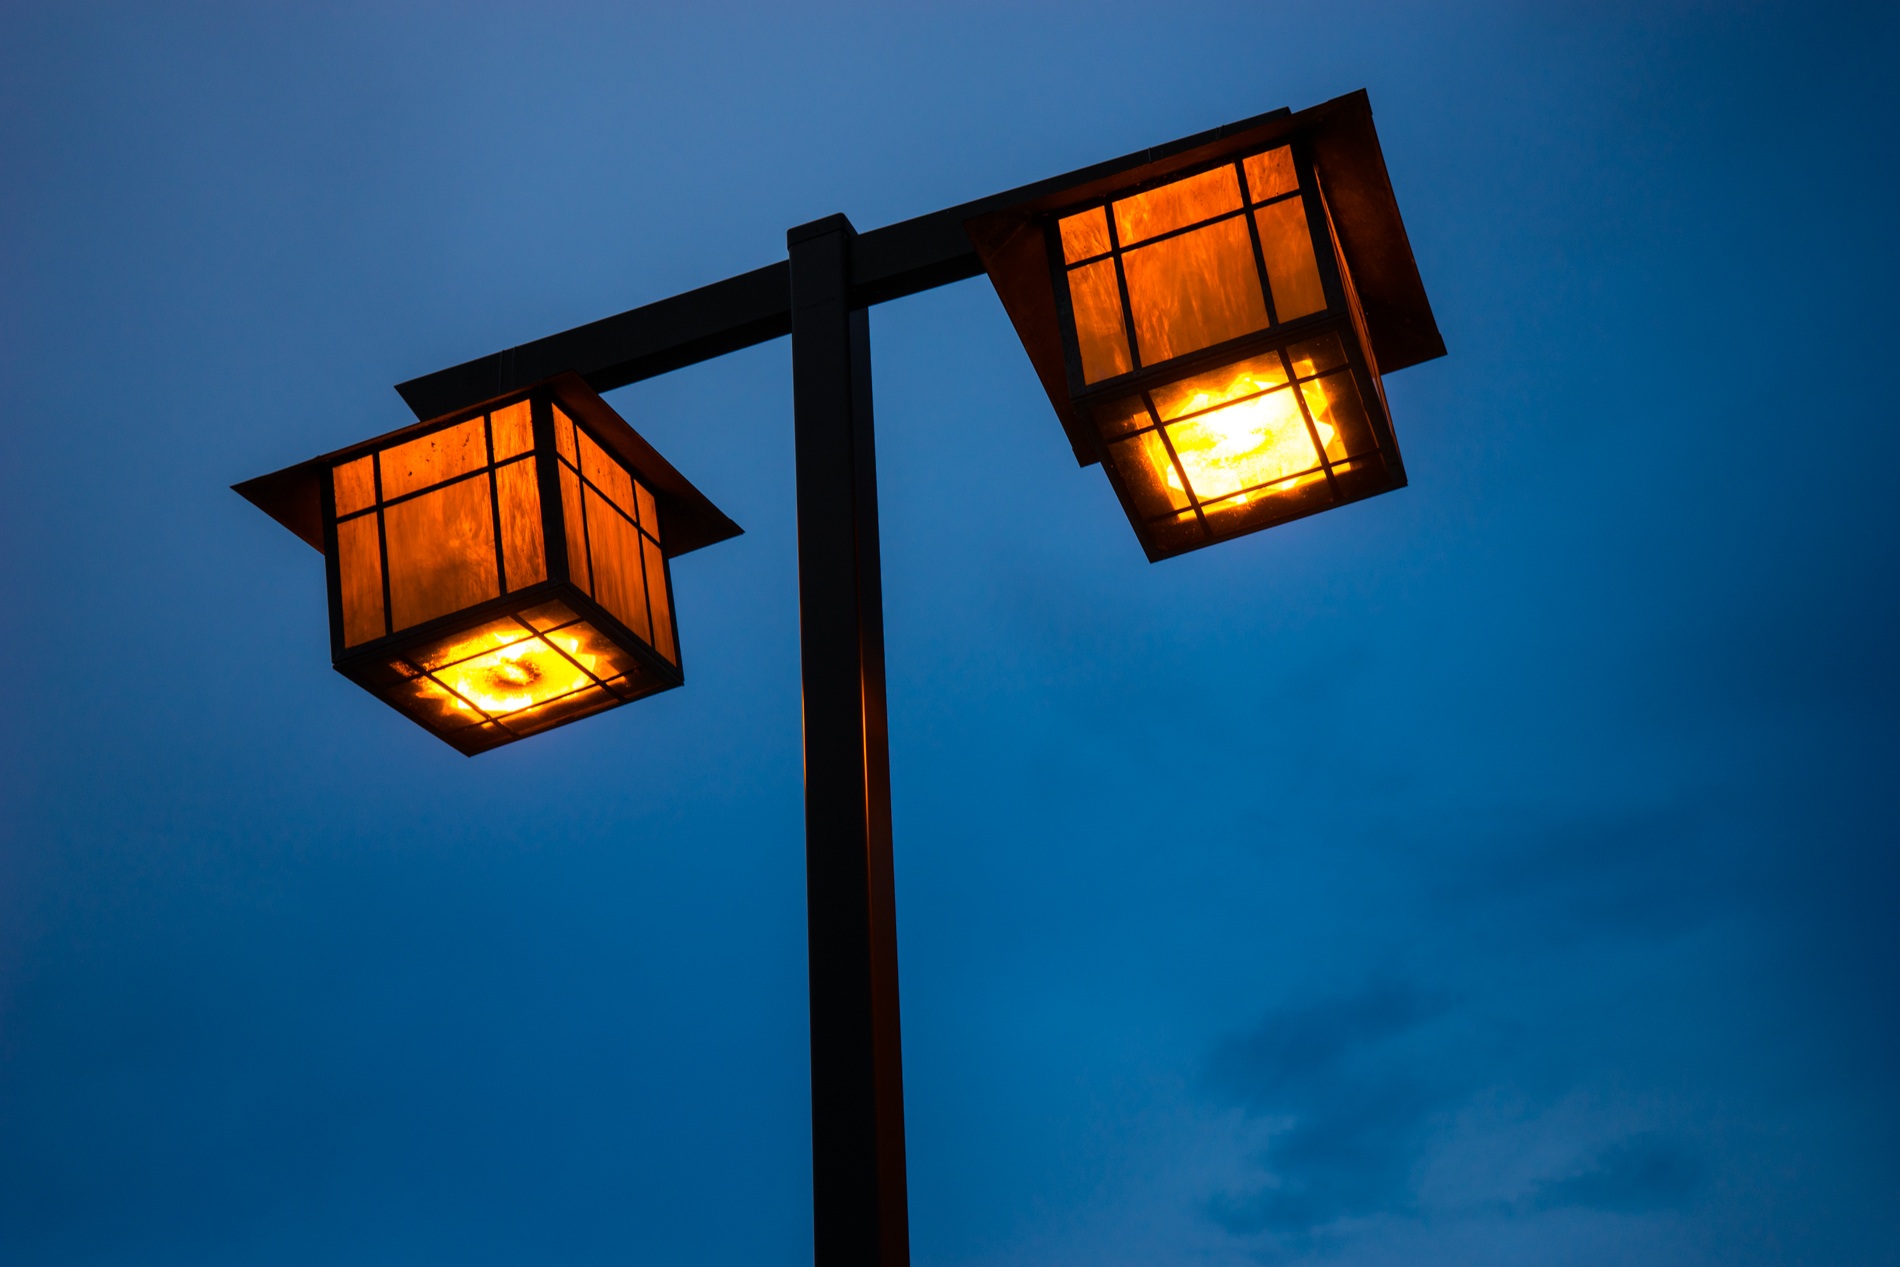
light, sky, window, blue, street light, lighting, symmetry, light fixture